Zheng Shanjie

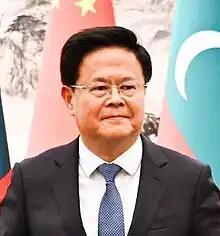
Zheng in January 2024

Zheng Shanjie (born November 1961) is a Chinese politician who has served as the Chairman of the National Development and Reform Commission (NDRC) since March 2023, and as Governor as well as deputy party secretary of Zhejiang and party secretary of Ningbo.